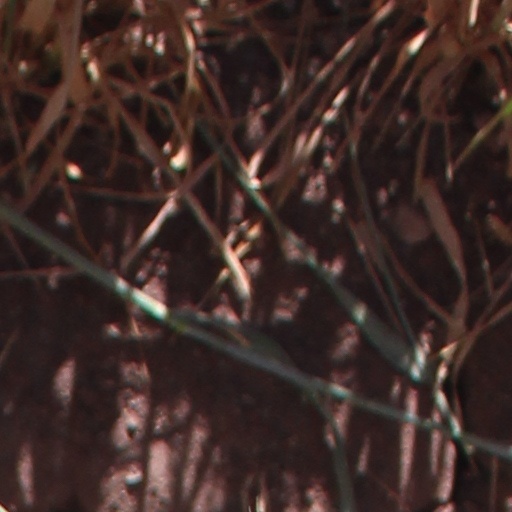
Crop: wheat